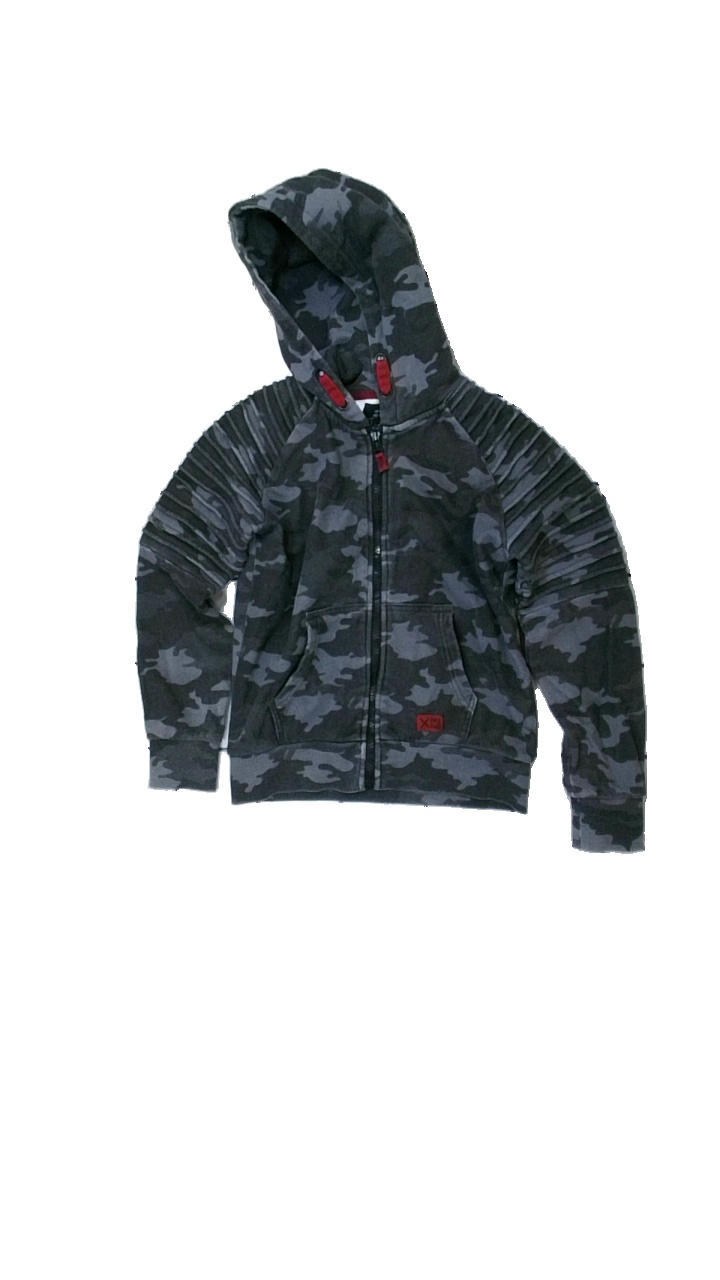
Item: Hoodie (Children)
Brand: Denimday
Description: camouflage mönstrade hoodie med dragkedja, nopprig
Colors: Grey, Black
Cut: Regular
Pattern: Other
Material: ?
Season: All
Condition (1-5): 2
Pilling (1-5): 2
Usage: Export
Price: <50